Jim Hawkins (politician)

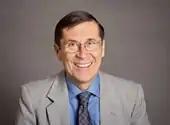

James K. Hawkins is an American politician from the Commonwealth of Massachusetts. A member of the Democratic Party, Hawkins serves in the Massachusetts House of Representatives, representing the 2nd Bristol District since 2018, which includes all but one precinct of Attleboro.